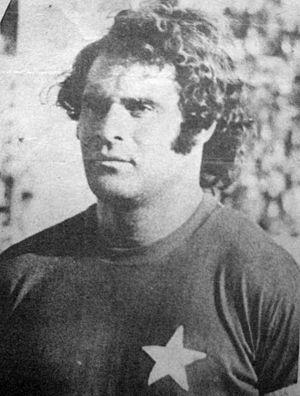
Mohsen Habacha, ancien joueur de l'Étoile du Sahel dans les années 1970
Mohsen Habacha, né le 25 janvier 1942 à Sousse, est un footballeur et entraîneur tunisien.